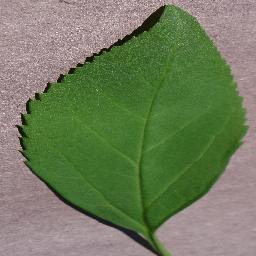
Label: Cherry___healthy